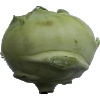
Label: Kohlrabi 1